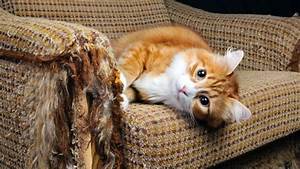
Label: gatto